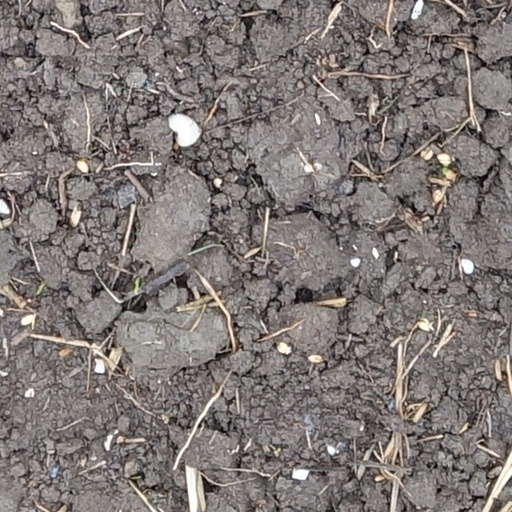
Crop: wheat